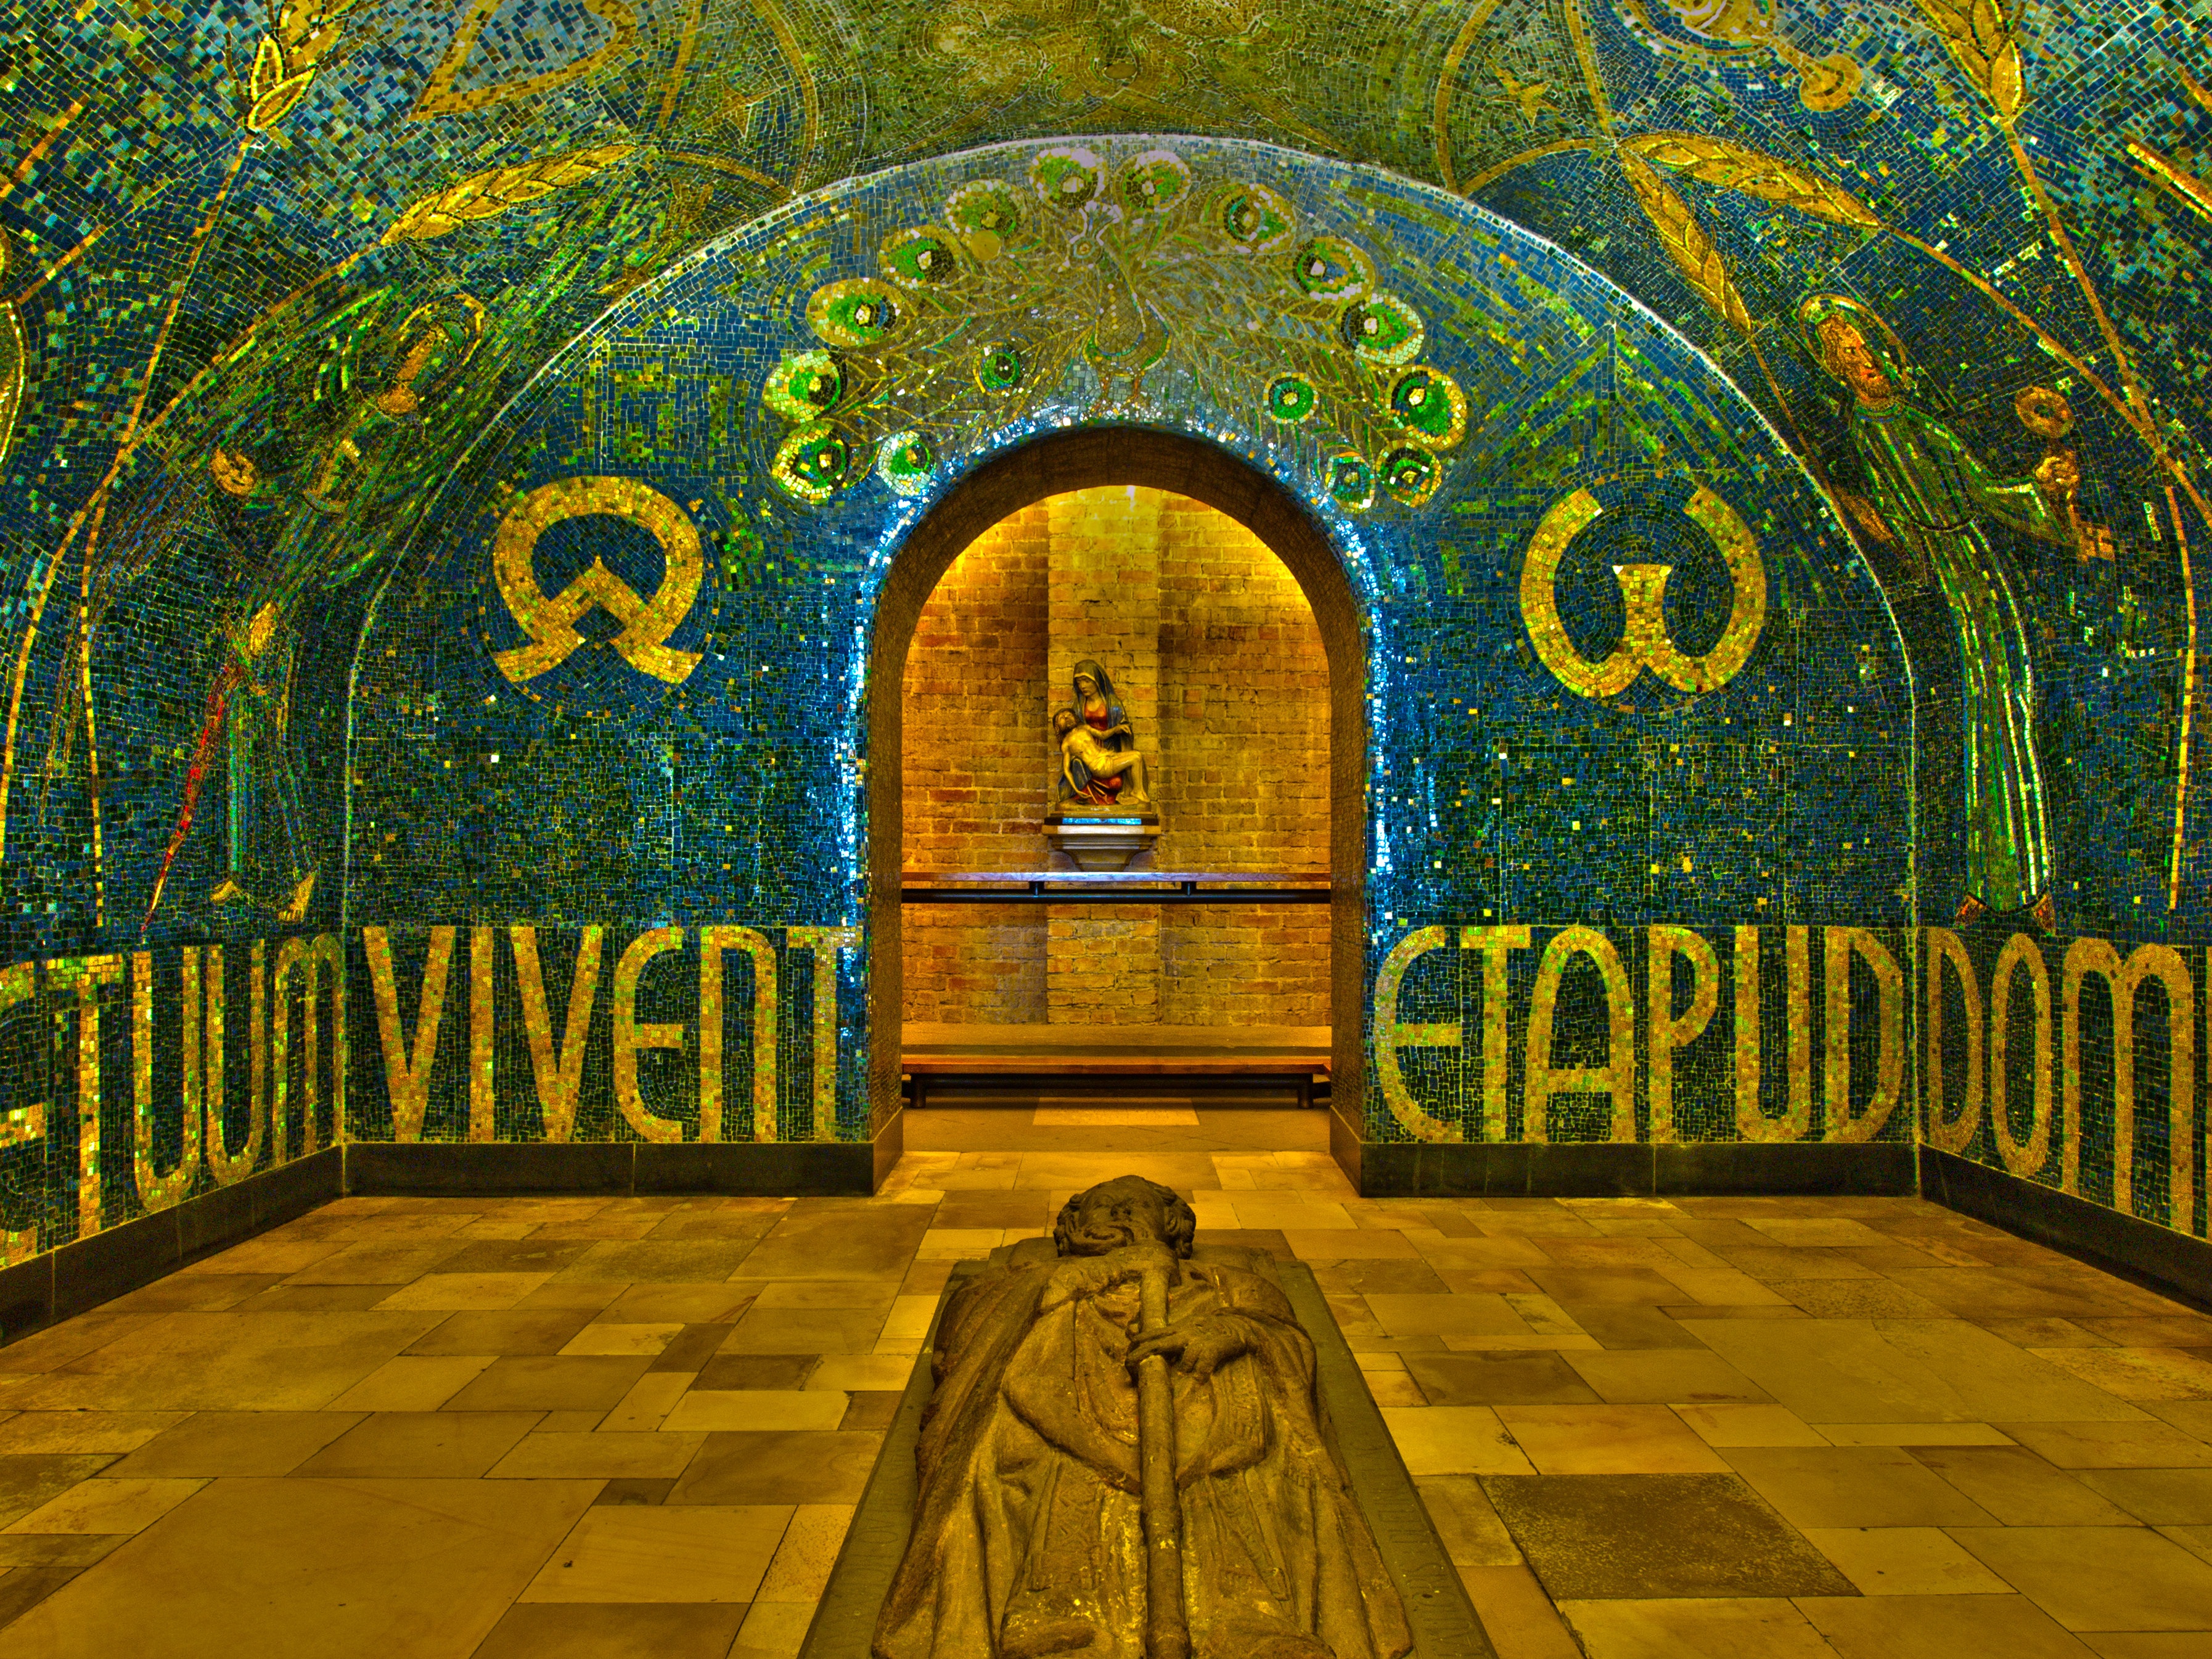
architecture, building, arch, chapel, place of worship, peacock, aisle, art, bishop, symmetry, estate, pieta, dom, graves, crypt, archbishop, burial place